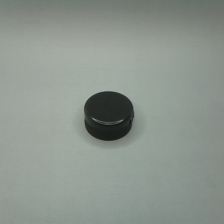
Color: black
Cap type: flip-top cap